New Jersey Alliance FC

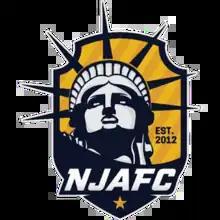

New Jersey Alliance FC is an American soccer team based out of Lyndhurst, New Jersey. The team was founded in 2012 and plays in the NISA Nation, in the Northeast Region. NJAFC's colors are yellow, white and blue are the official colors.